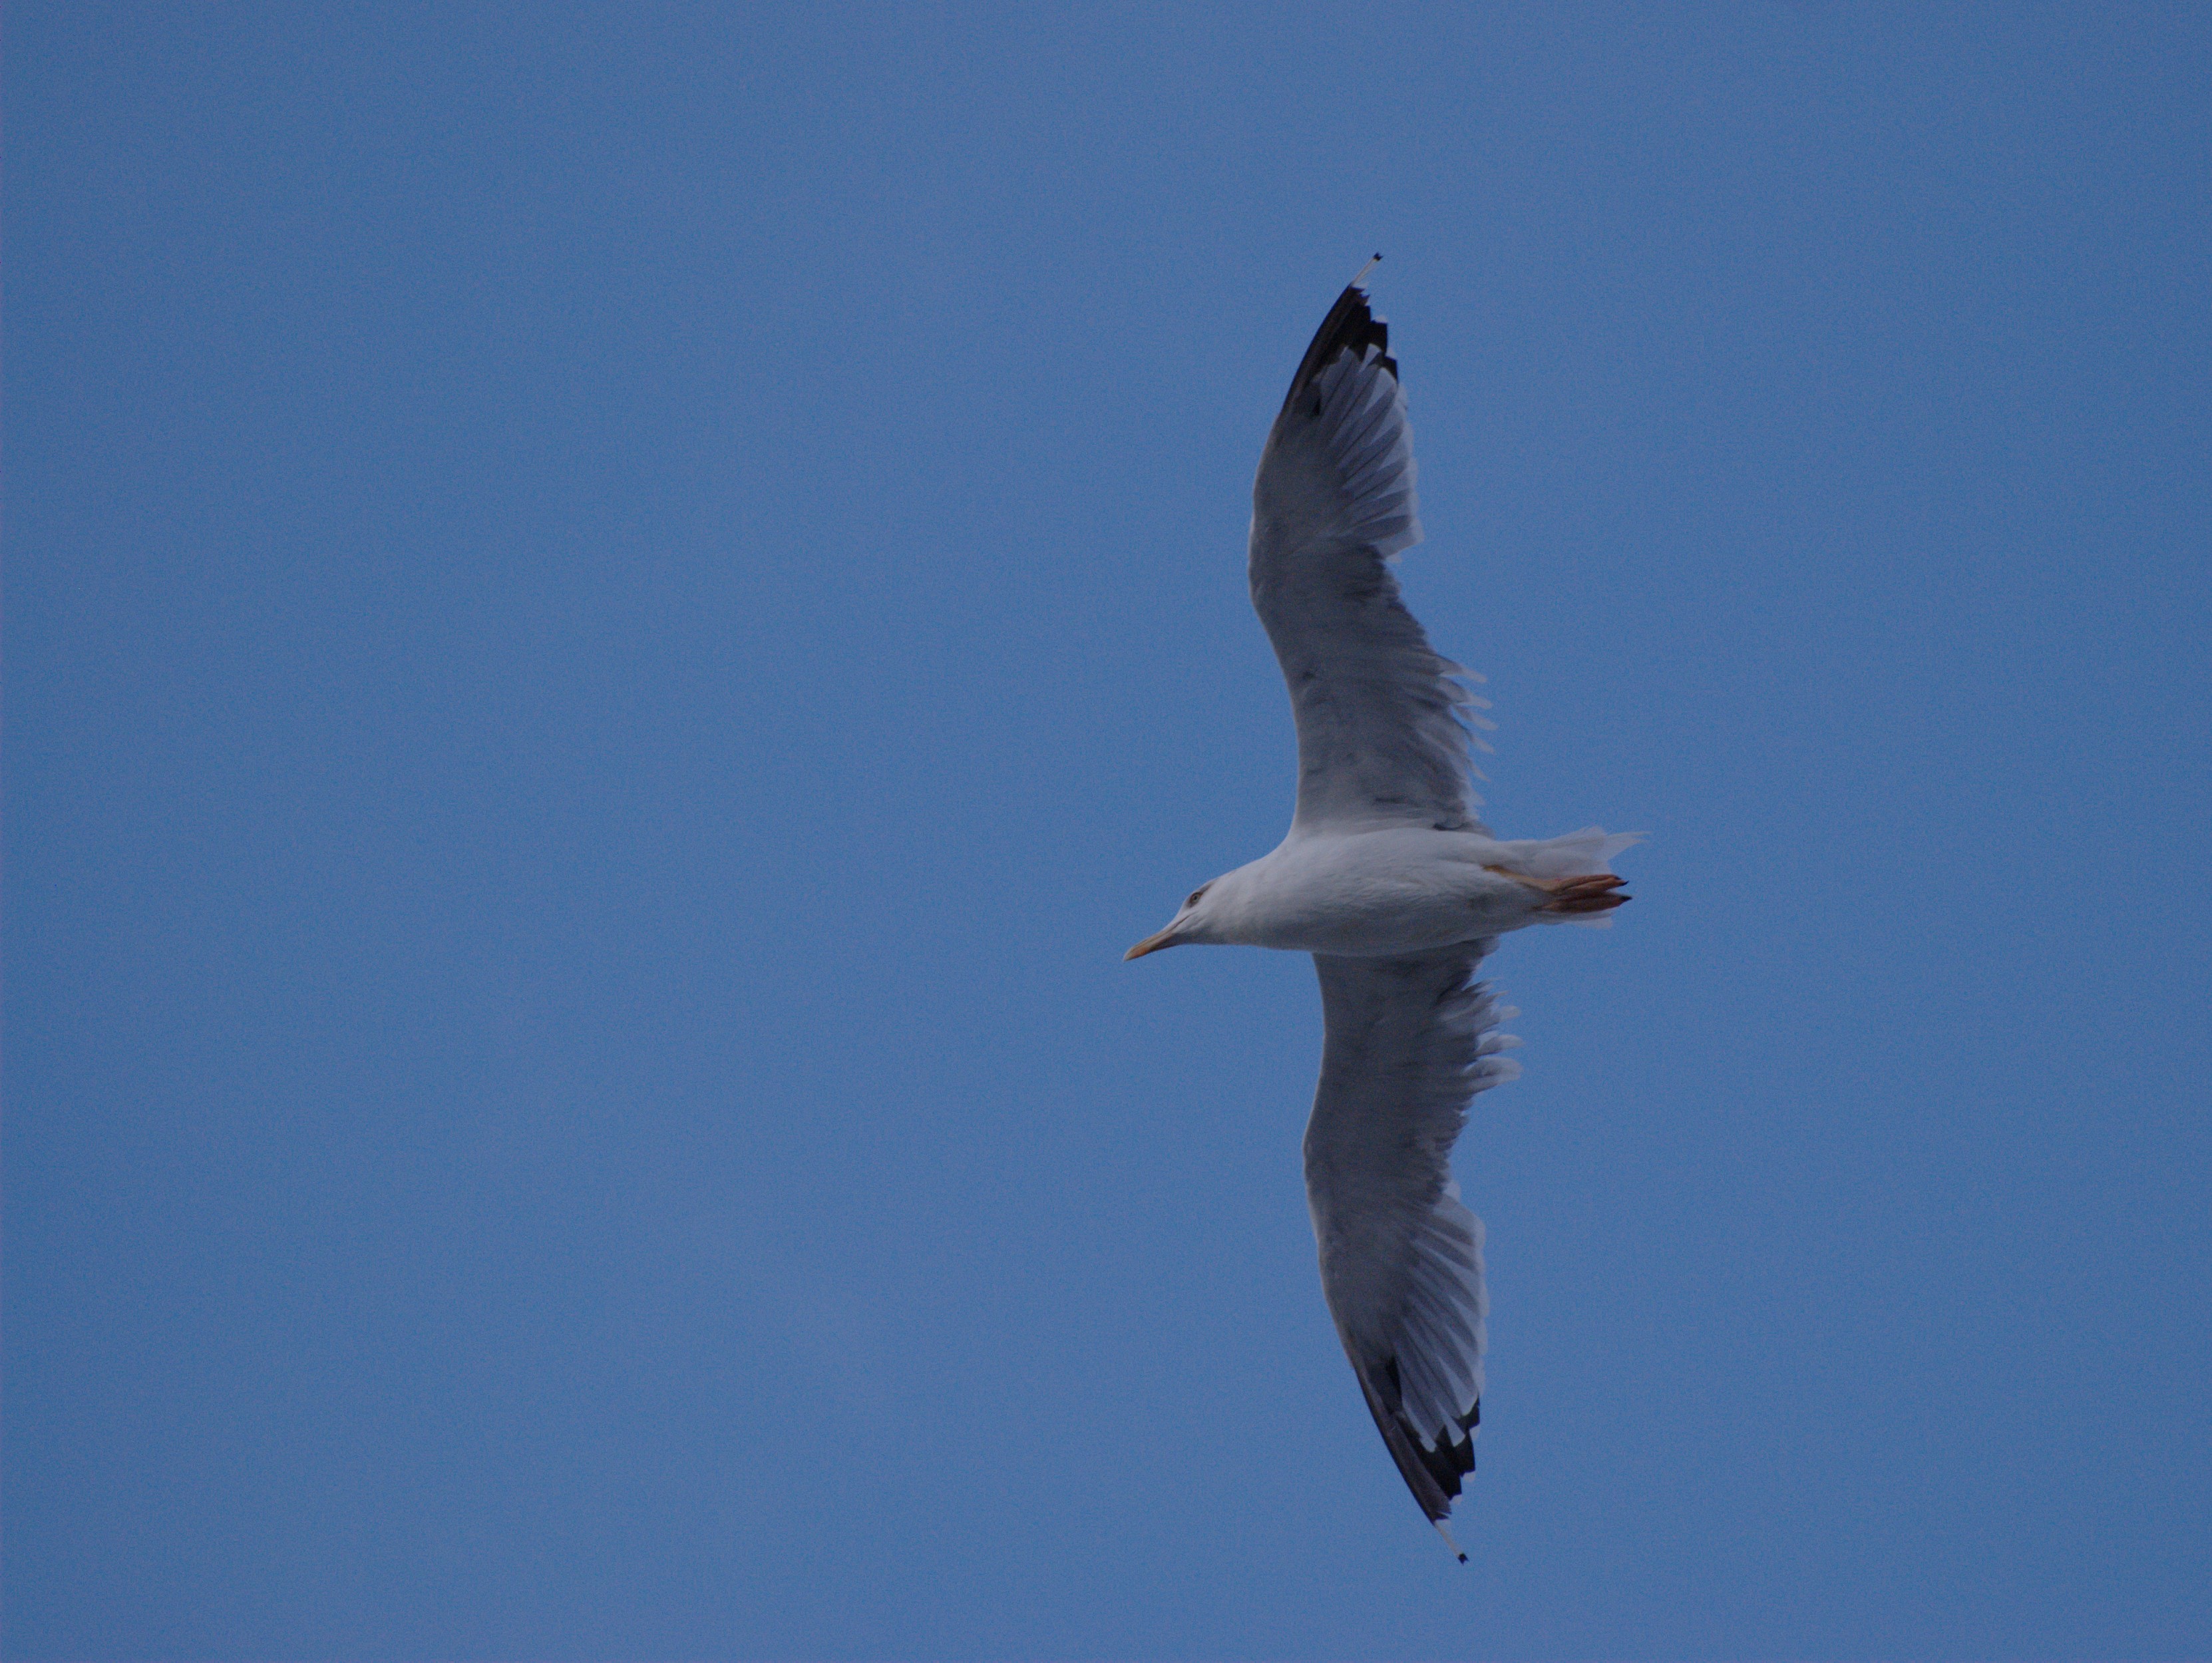
nature, bird, wing, seabird, seagull, gull, flight, nikon, birds, vertebrate, abigfave, d80, platinumphoto, fabulous, nikond80, charadriiformes